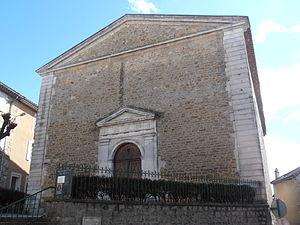
Ardèche, Vallon-Pont-d'Arc, Église réformée
Vallon-Pont-d'Arc est une commune française, située dans le département de l'Ardèche en région Auvergne-Rhône-Alpes.